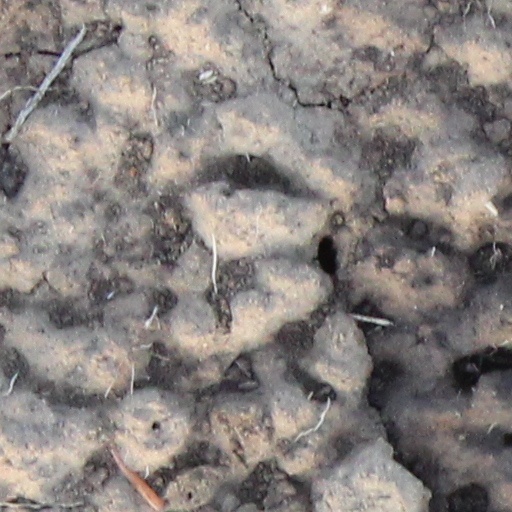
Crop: wheat